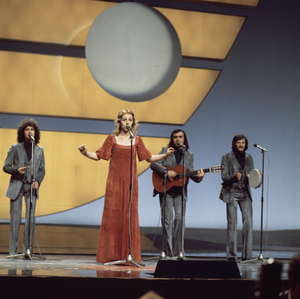
La Yougoslavie a participé au Concours Eurovision de la chanson, de sa sixième édition, en 1961, jusqu’à sa trente-septième édition, en 1992. Le pays a remporté la victoire à une reprise, en 1989.